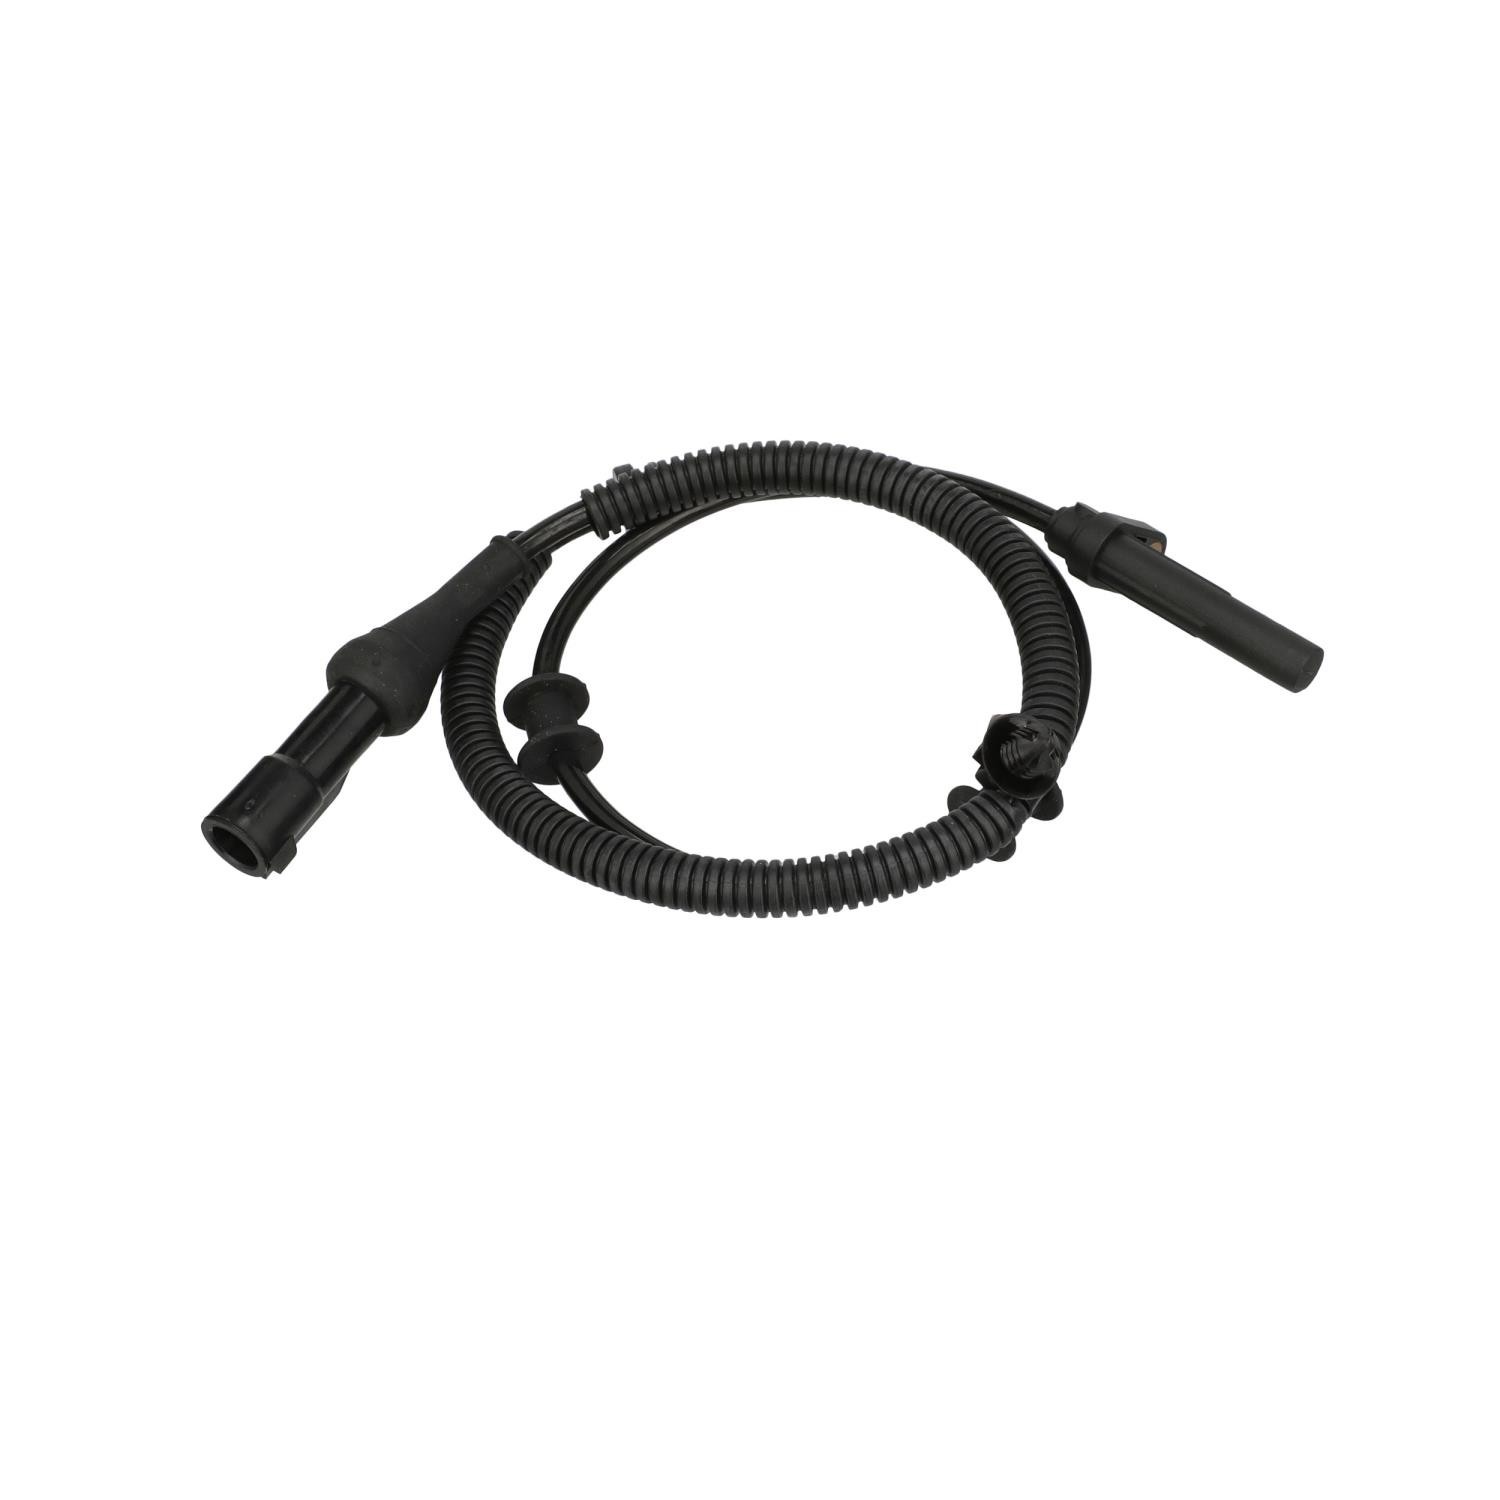
Standard Ignition ALS1329 ABS Wheel Speed Sensor - Front
Brand: Standard Ignition
As a global manufacturer, we have complete control of the manufacturing process from componentry to finished product. Our ABS sensor line has complete coverage for domestic and import applications. Over 1500 ABS numbers cataloged - and growing. Our ABS sensors are engineered for precision performance, durability and a long service life. Featuring the broadest sensor coverage in the market, we meet the service professionals needs with the highest quality product every time he opens the box. As a global manufacturer of emission components, complete quality control is maintained through the manufacturing process from componentry to finished product.
Category: Vehicles & Parts > Vehicle Parts & Accessories > Motor Vehicle Parts > Motor Vehicle Braking > Anti-Lock Braking System (ABS) Parts